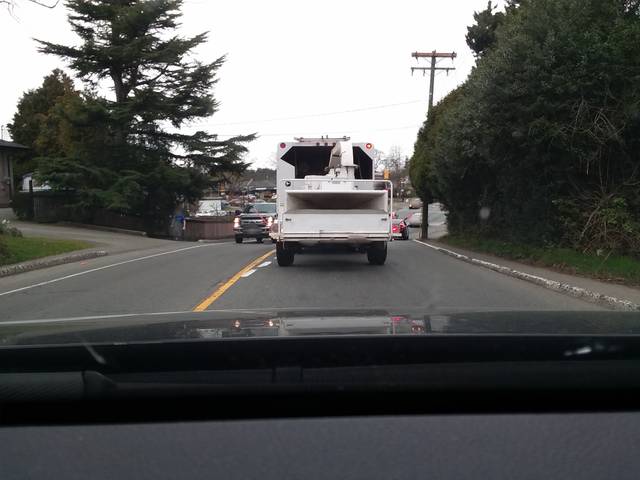
Region: Canada
Coordinates: 48.478, -123.411